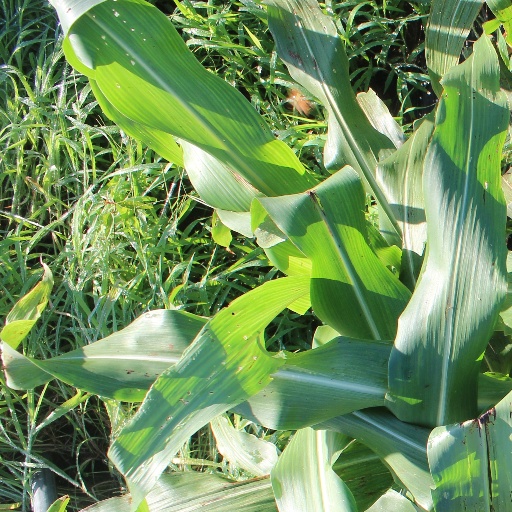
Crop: sorghum